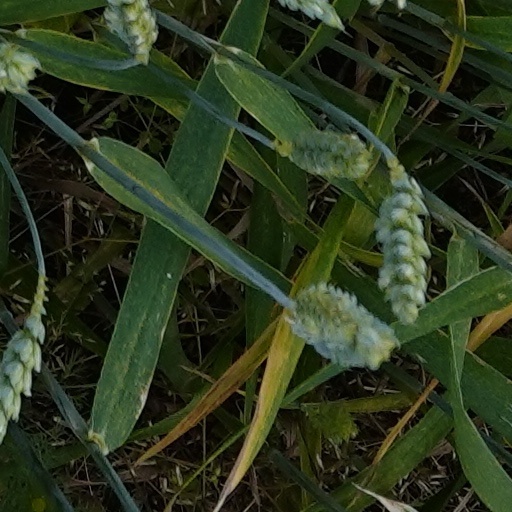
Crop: wheat